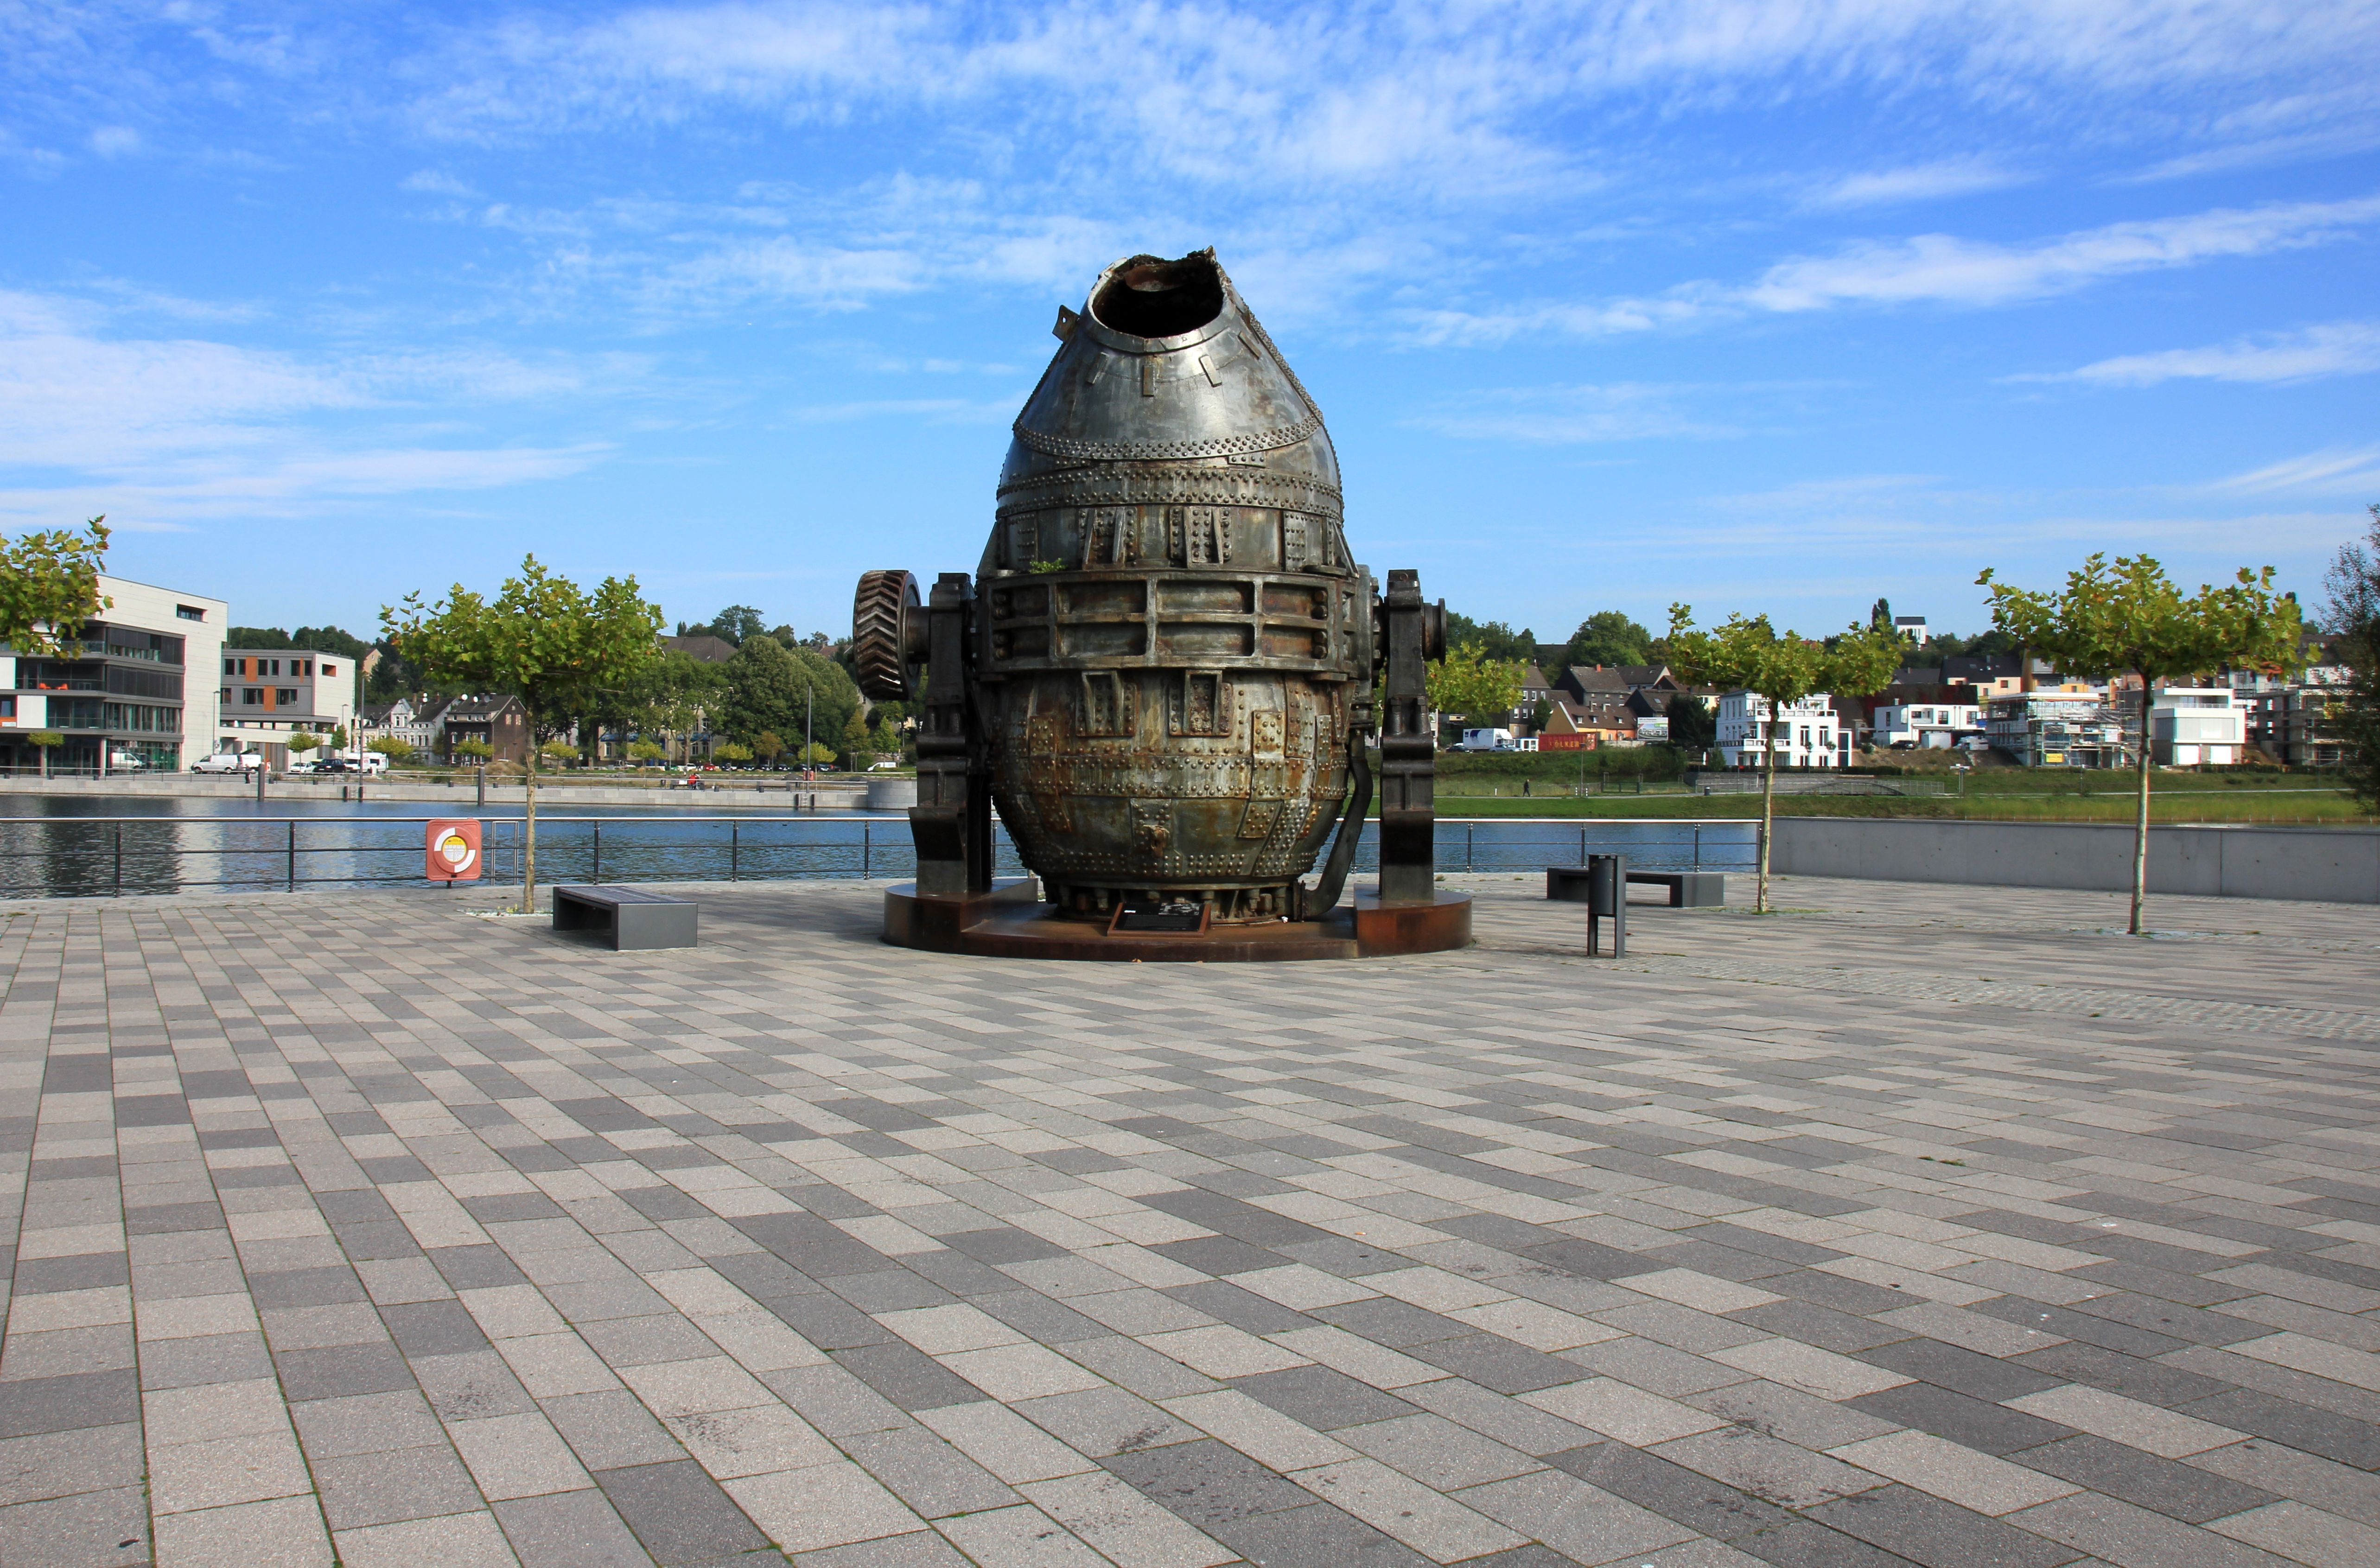
technology, lake, city, walkway, monument, steel, museum, memorial, town square, dortmund, converter, outdoor structure